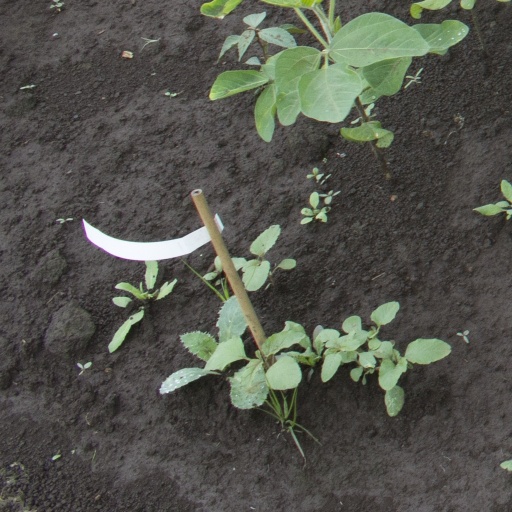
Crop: soybean